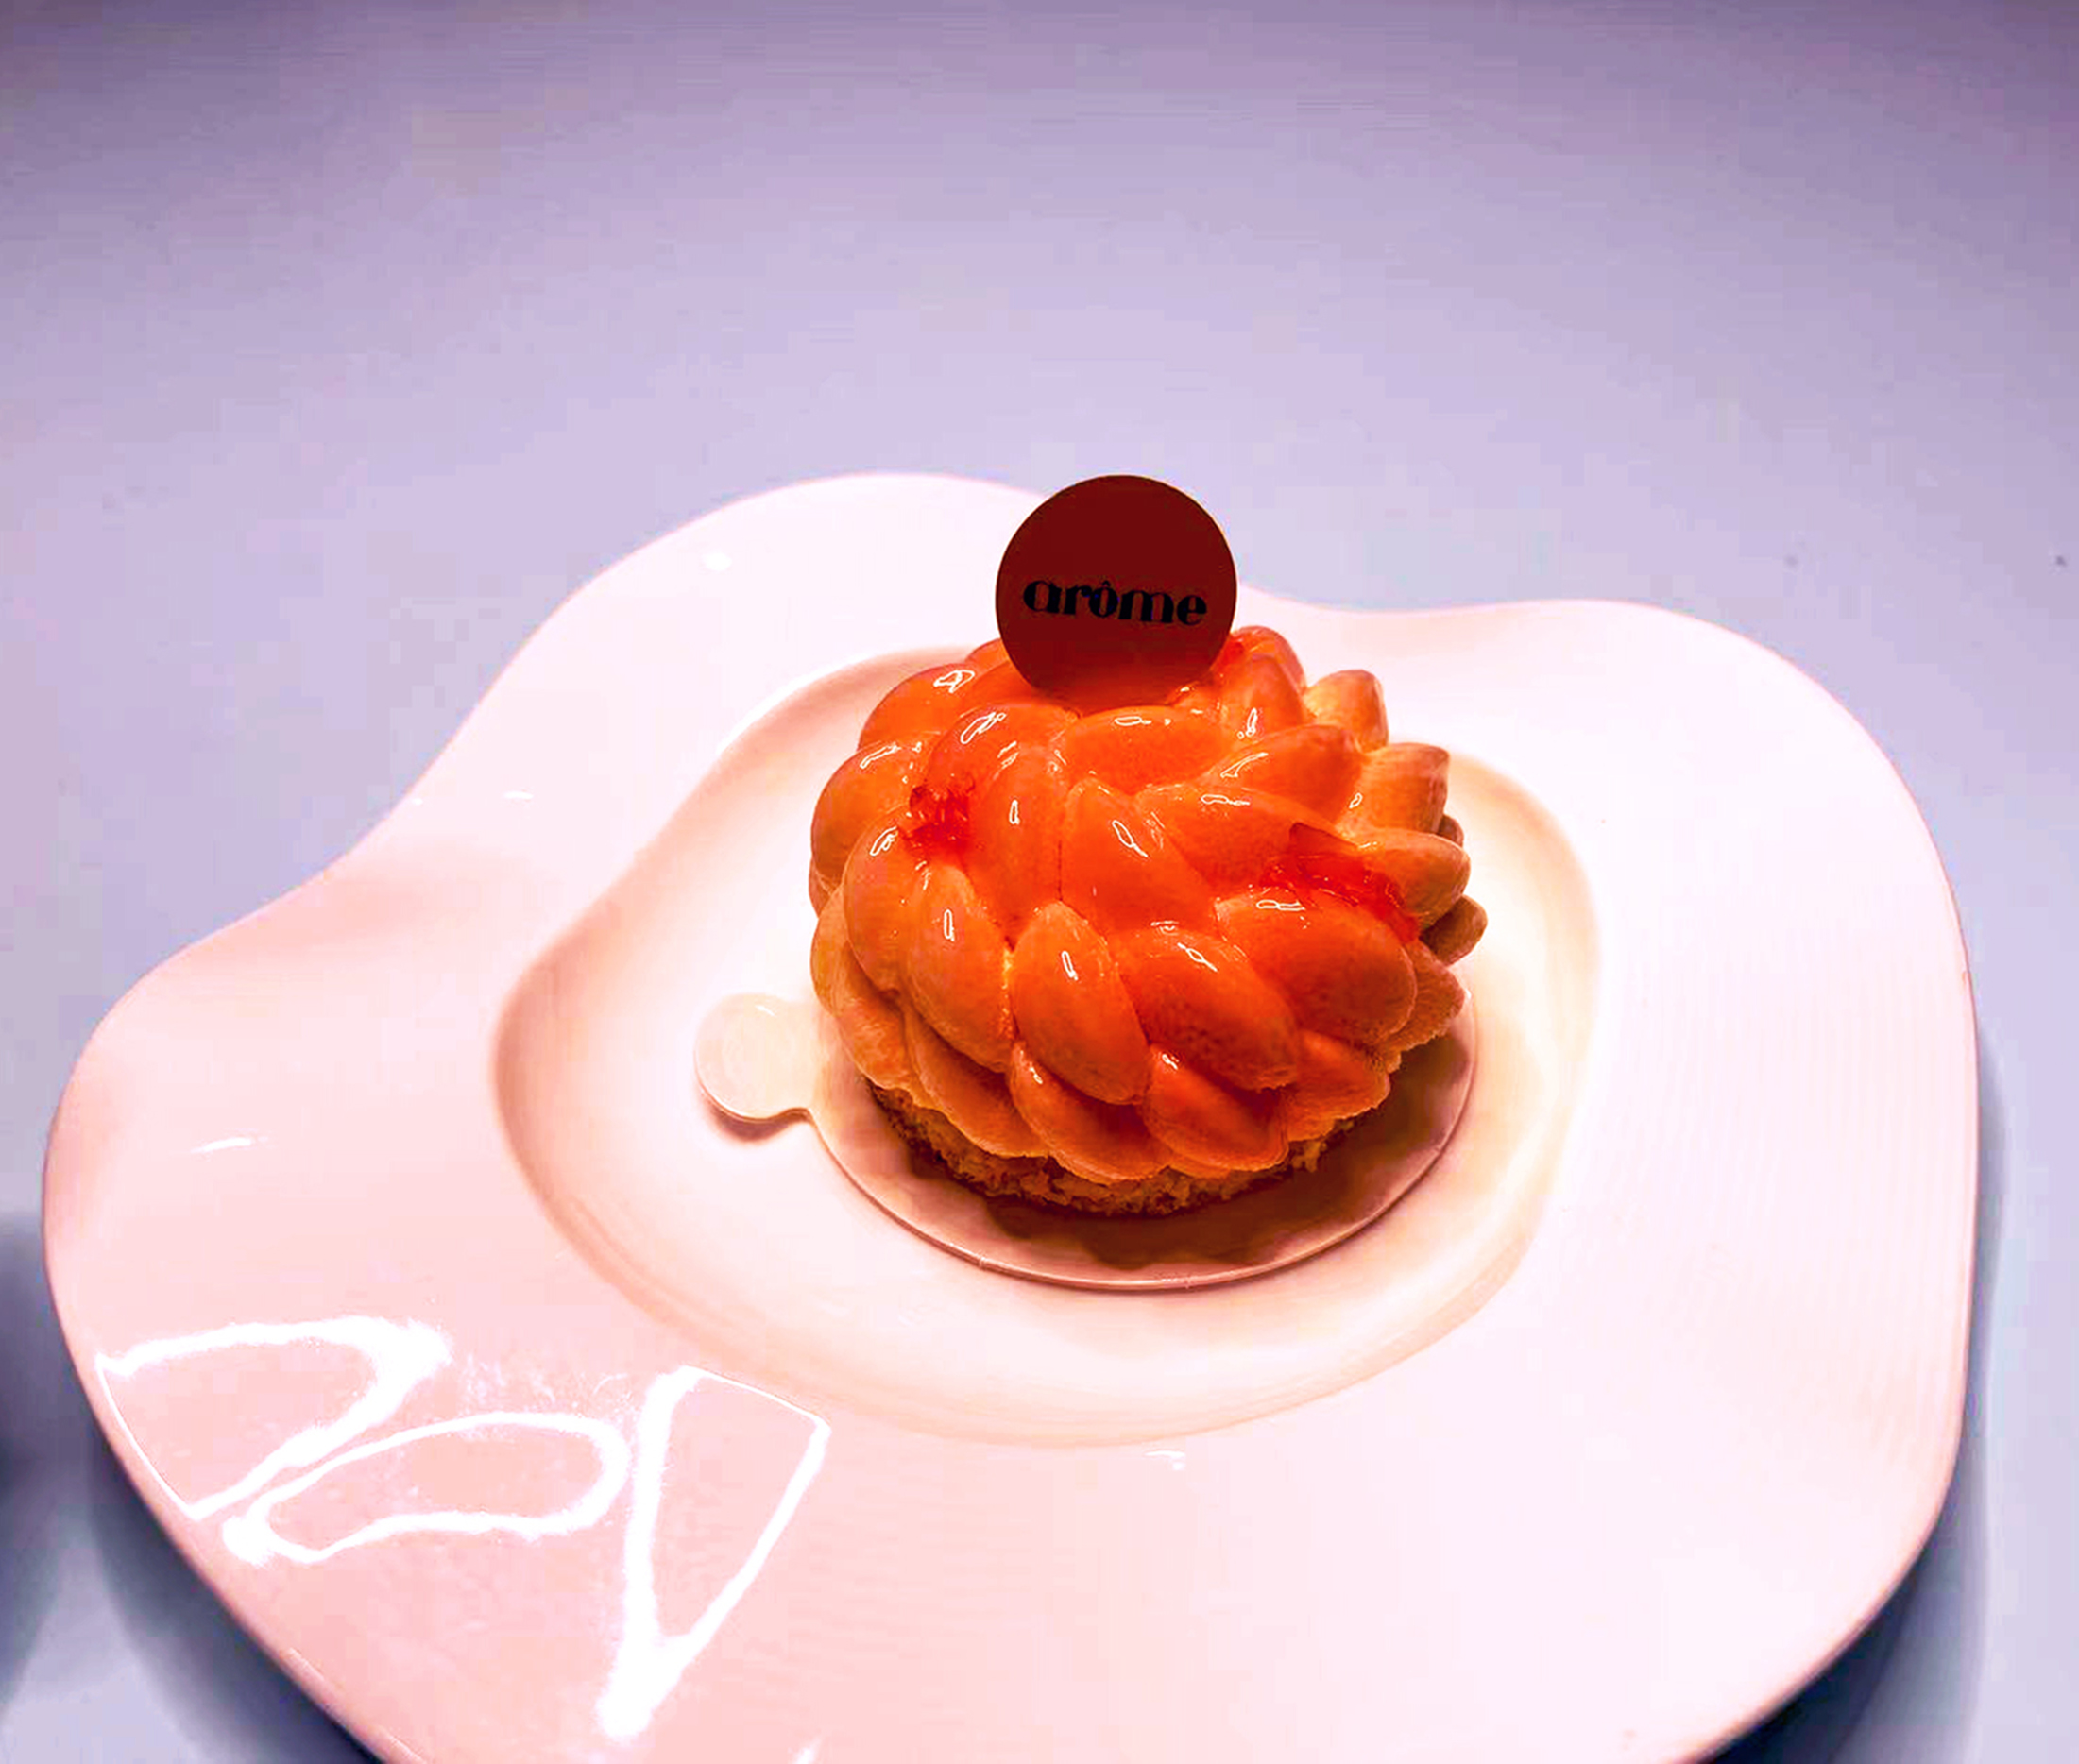
delicious, food, tableware, table, dishware, ingredient, plate, recipe, strawberry, cake decorating, orange, fruit, baked goods, cream, strawberries, cuisine, dish, berry, produce, serveware, garnish, icing, tart, frozen dessert, buttercream, dessert, alpine strawberry, kitchen utensil, sweetness, baking, comfort food, finger food, whipped cream, pastry, gelatin dessert, culinary art, peach, junk food, dairy, natural foods, superfood, cupcake, kuchen, breakfast, platter, la carte food, cake, petit four, Baking cup, fruit salad, fruit cake, sugar paste, cup, mascarpone, muffin, saucer, patisserie, cr me fra che